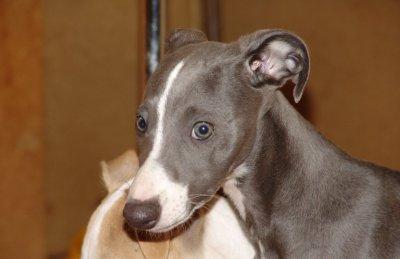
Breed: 234-n000065-whippet